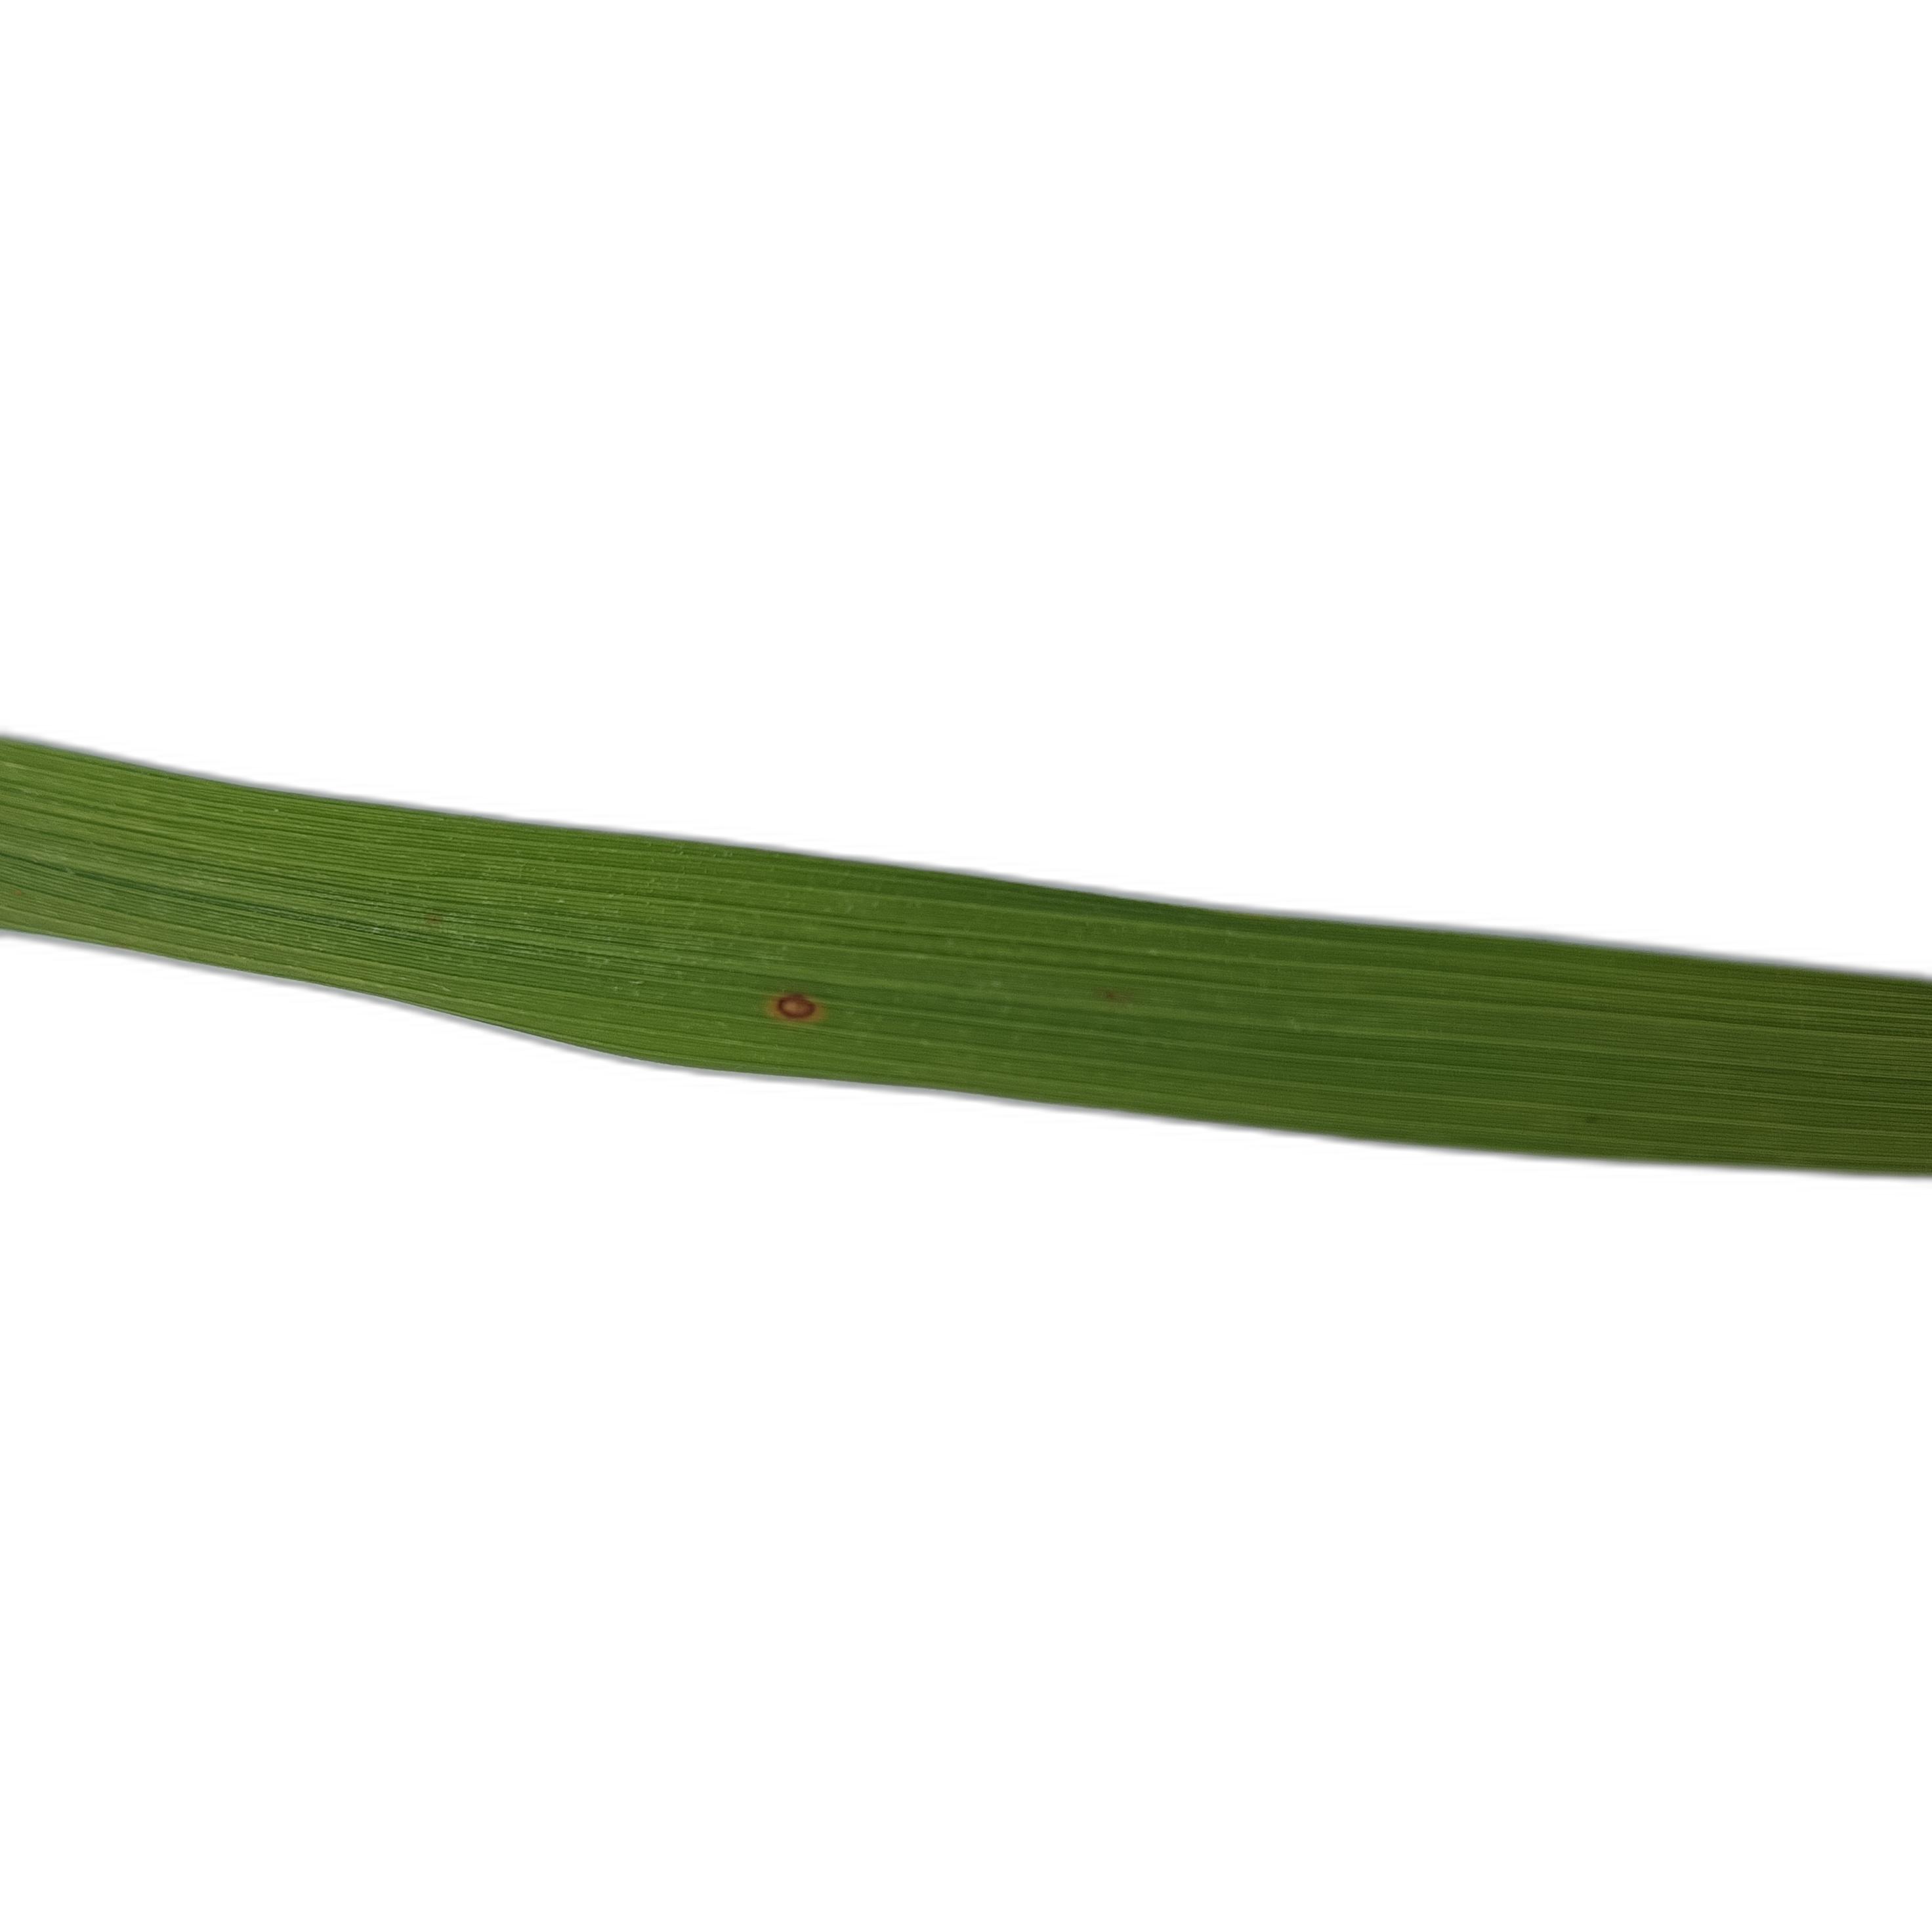
Label: Rice Blast